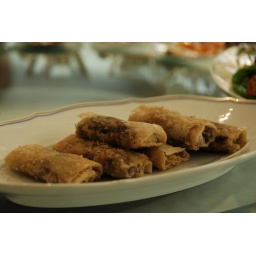
pigeon breast with assorted mushrooms & truffles deep fried in a flaky rice paper